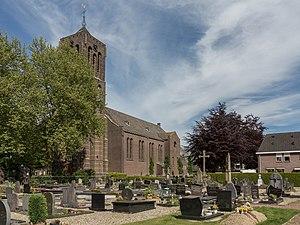
Azewijn est un village situé dans la commune néerlandaise de Montferland, dans la province de Gueldre. Le village compte environ 800 habitants.